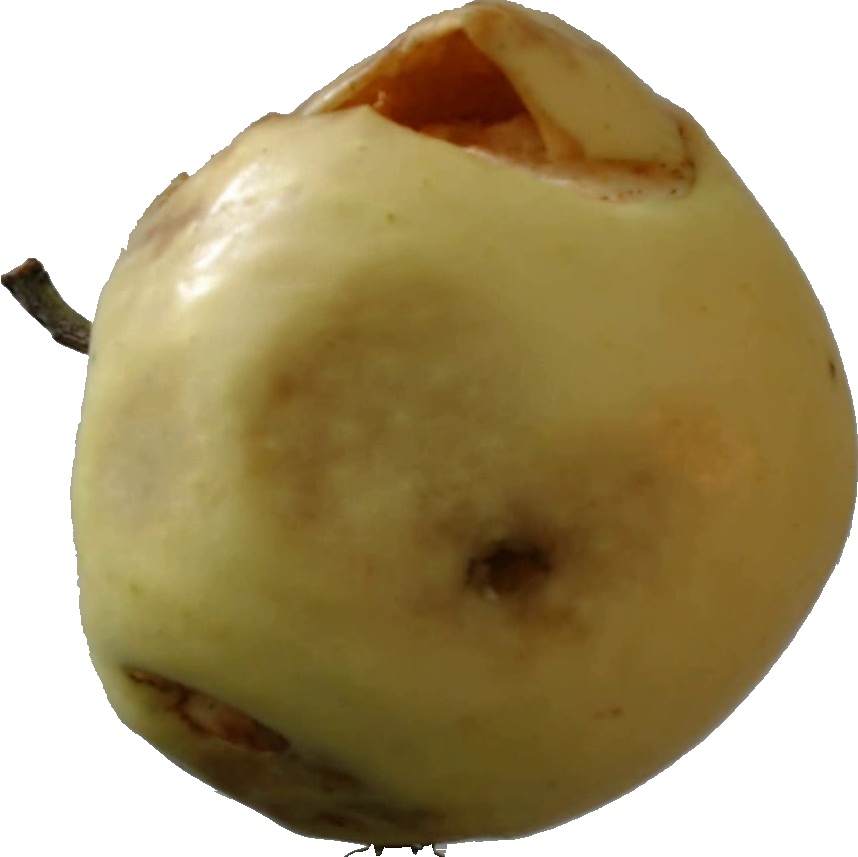
Label: apple_hit_1